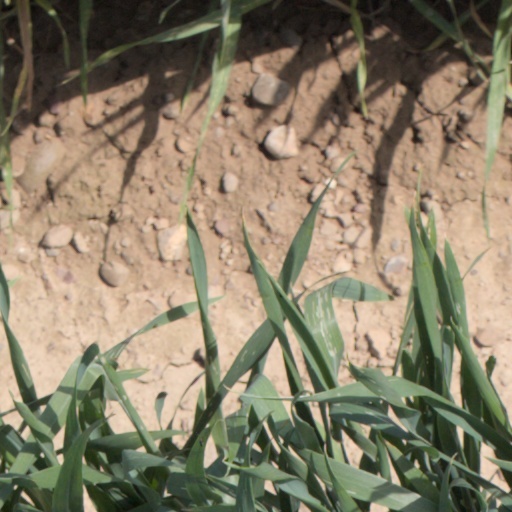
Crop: wheat